Queens College, City University of New York

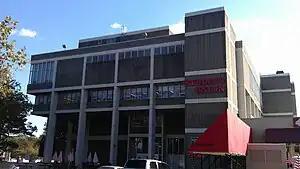
The Student Union building is home to most of the clubs on campus.

Queens College's first residence hall, the Summit Apartments, opened in 2009. This low-rise, 506-bed facility is located in the middle of the campus. Queens College is still primarily a commuter school, as only 500 of its over 19,000 students live on campus. The building has a gold certificate from the Leadership in Energy and Environmental Design (LEED), an organization that certifies buildings to have met environmentally sustainable construction standards. Queens College's residence hall offers study lounges on each floor, wireless internet, laundry services, and a state of the art fitness center. The Summit Apartments also includes kitchens with full-size appliances, as well as dining areas, microwaves, couches, entertainment stands, and music practice rooms.